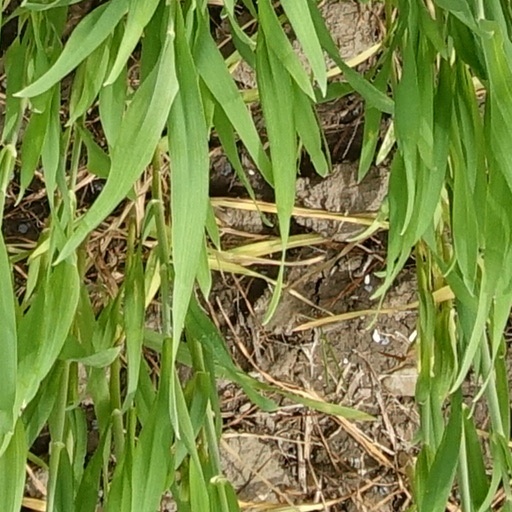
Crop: wheat